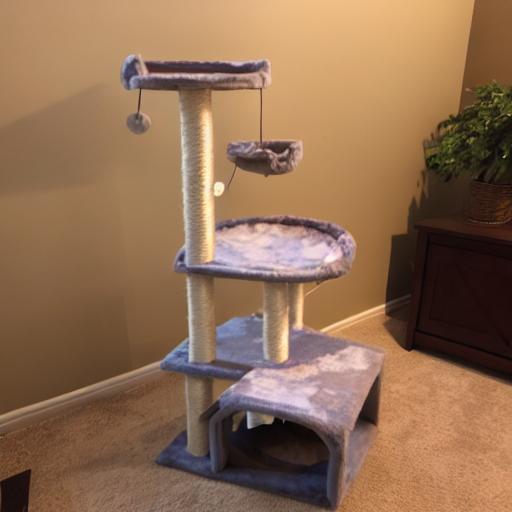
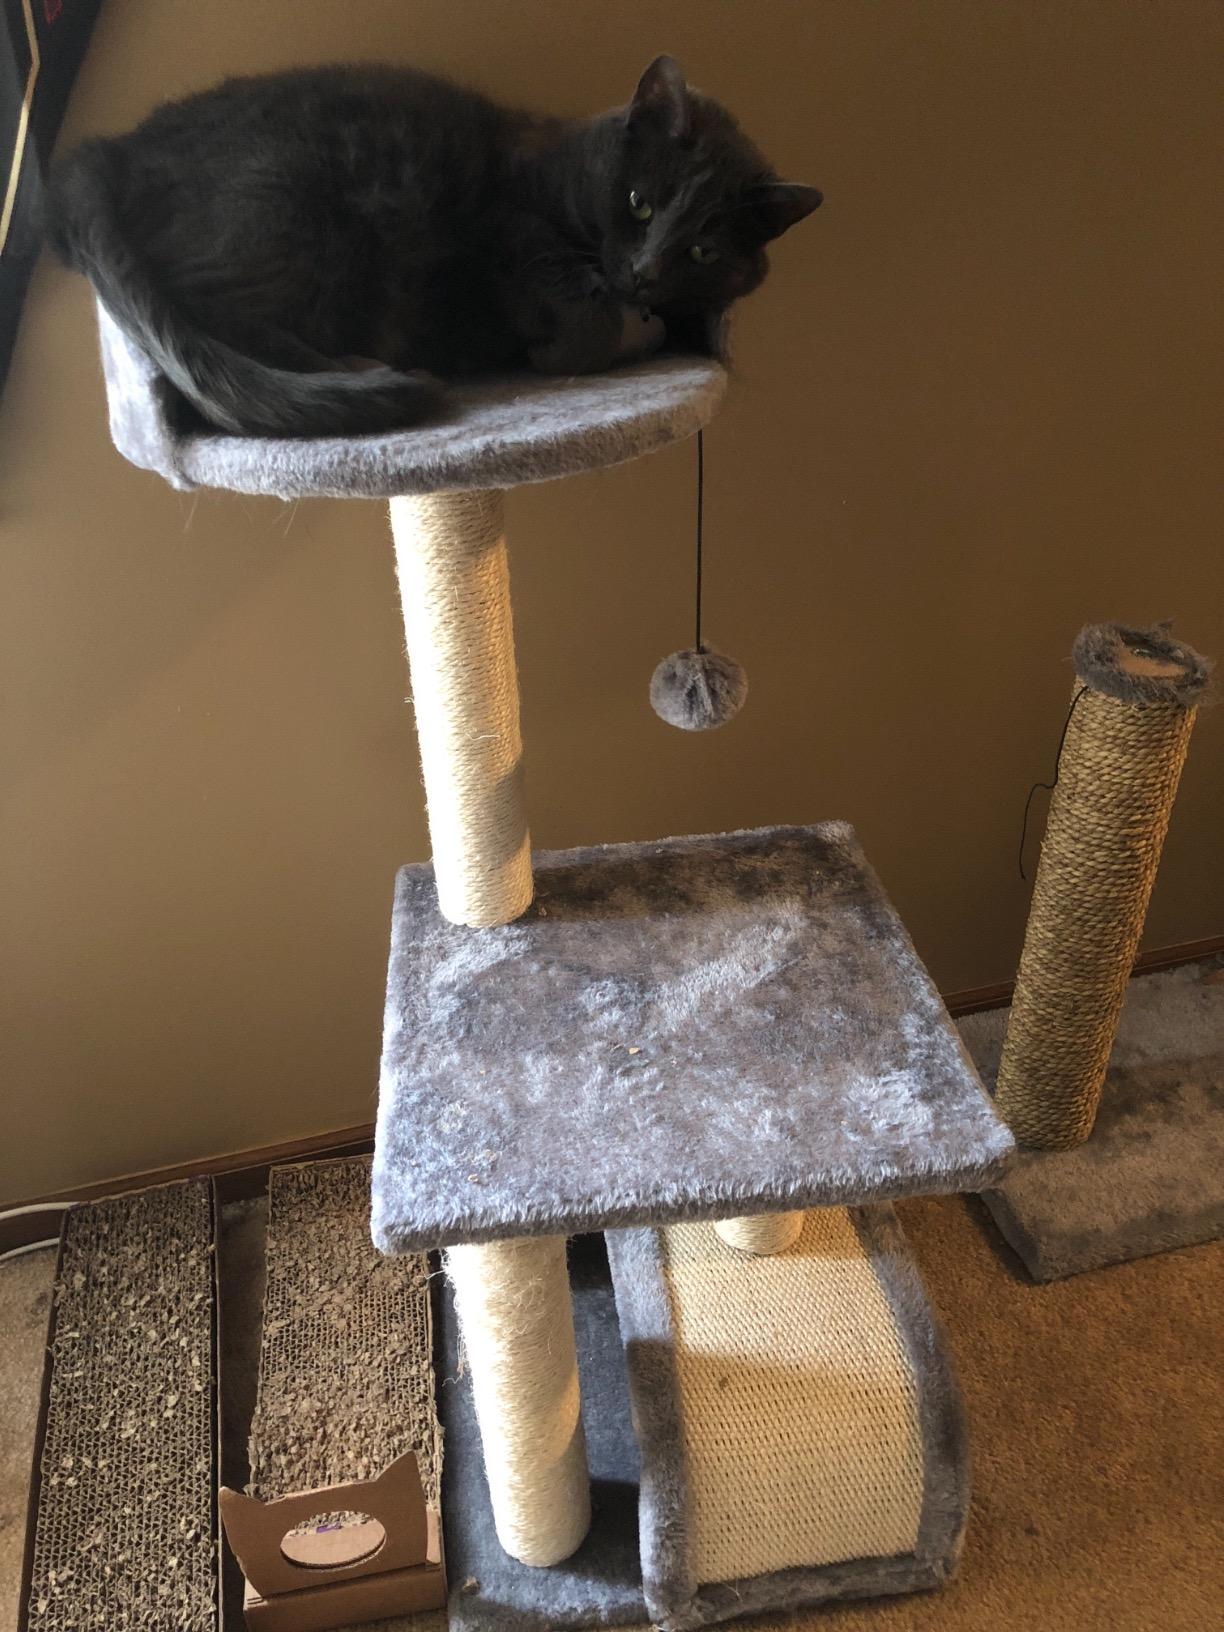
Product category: items_cat tree
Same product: no